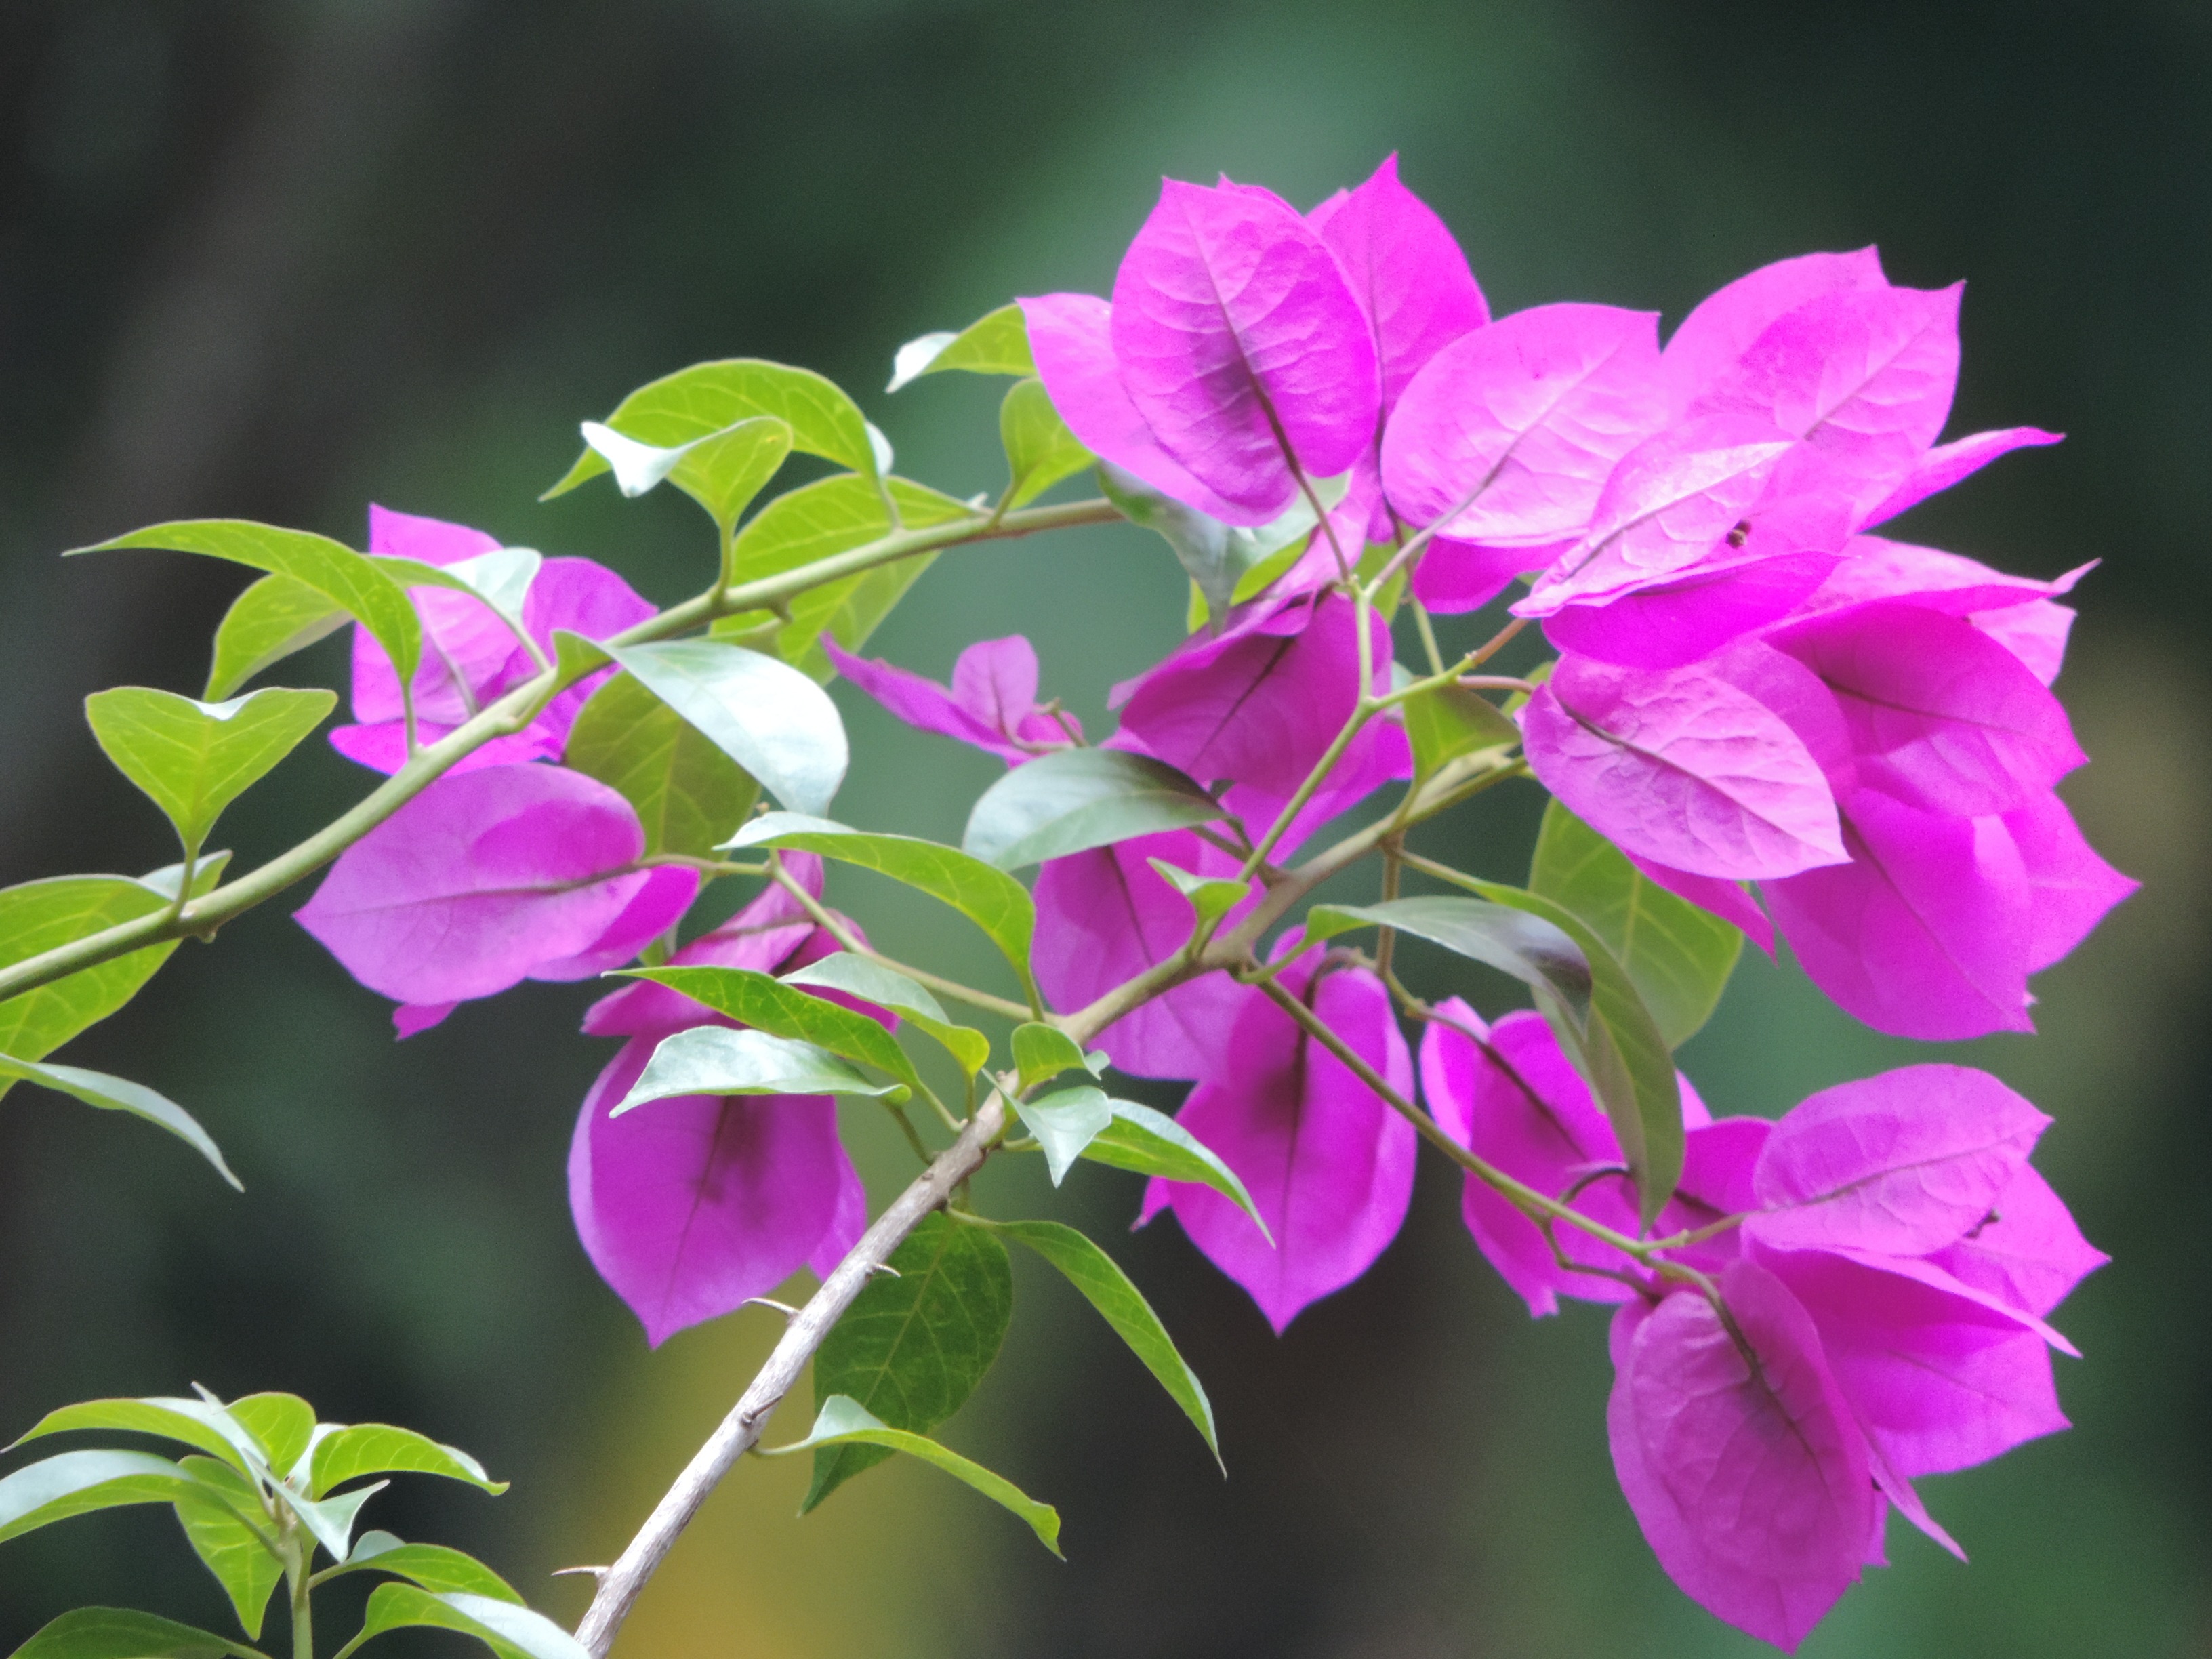
blossom, plant, leaf, flower, petal, botany, garden, pink, flora, wildflower, flowers, shrub, rosa, macro photography, delicacy, flowering plant, land plant